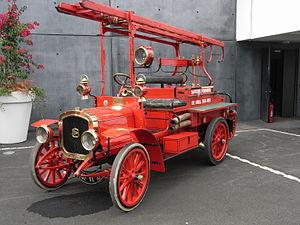
Autopompe DELAHAYE-FARCOT, type 32 n° 3562 - Sapeurs pompiers de Nieul sur Mer (17).
La Delahaye Type 32 est un modèle du constructeur automobile français Delahaye produit entre 1907 et 1913.
Delahaye était un constructeur français d'automobiles de luxe, de poids lourds et de véhicules d'incendie, pionnier de l'automobile depuis 1895.
Nieul-sur-Mer est une commune du sud-ouest de la France située dans le département de la Charente-Maritime.